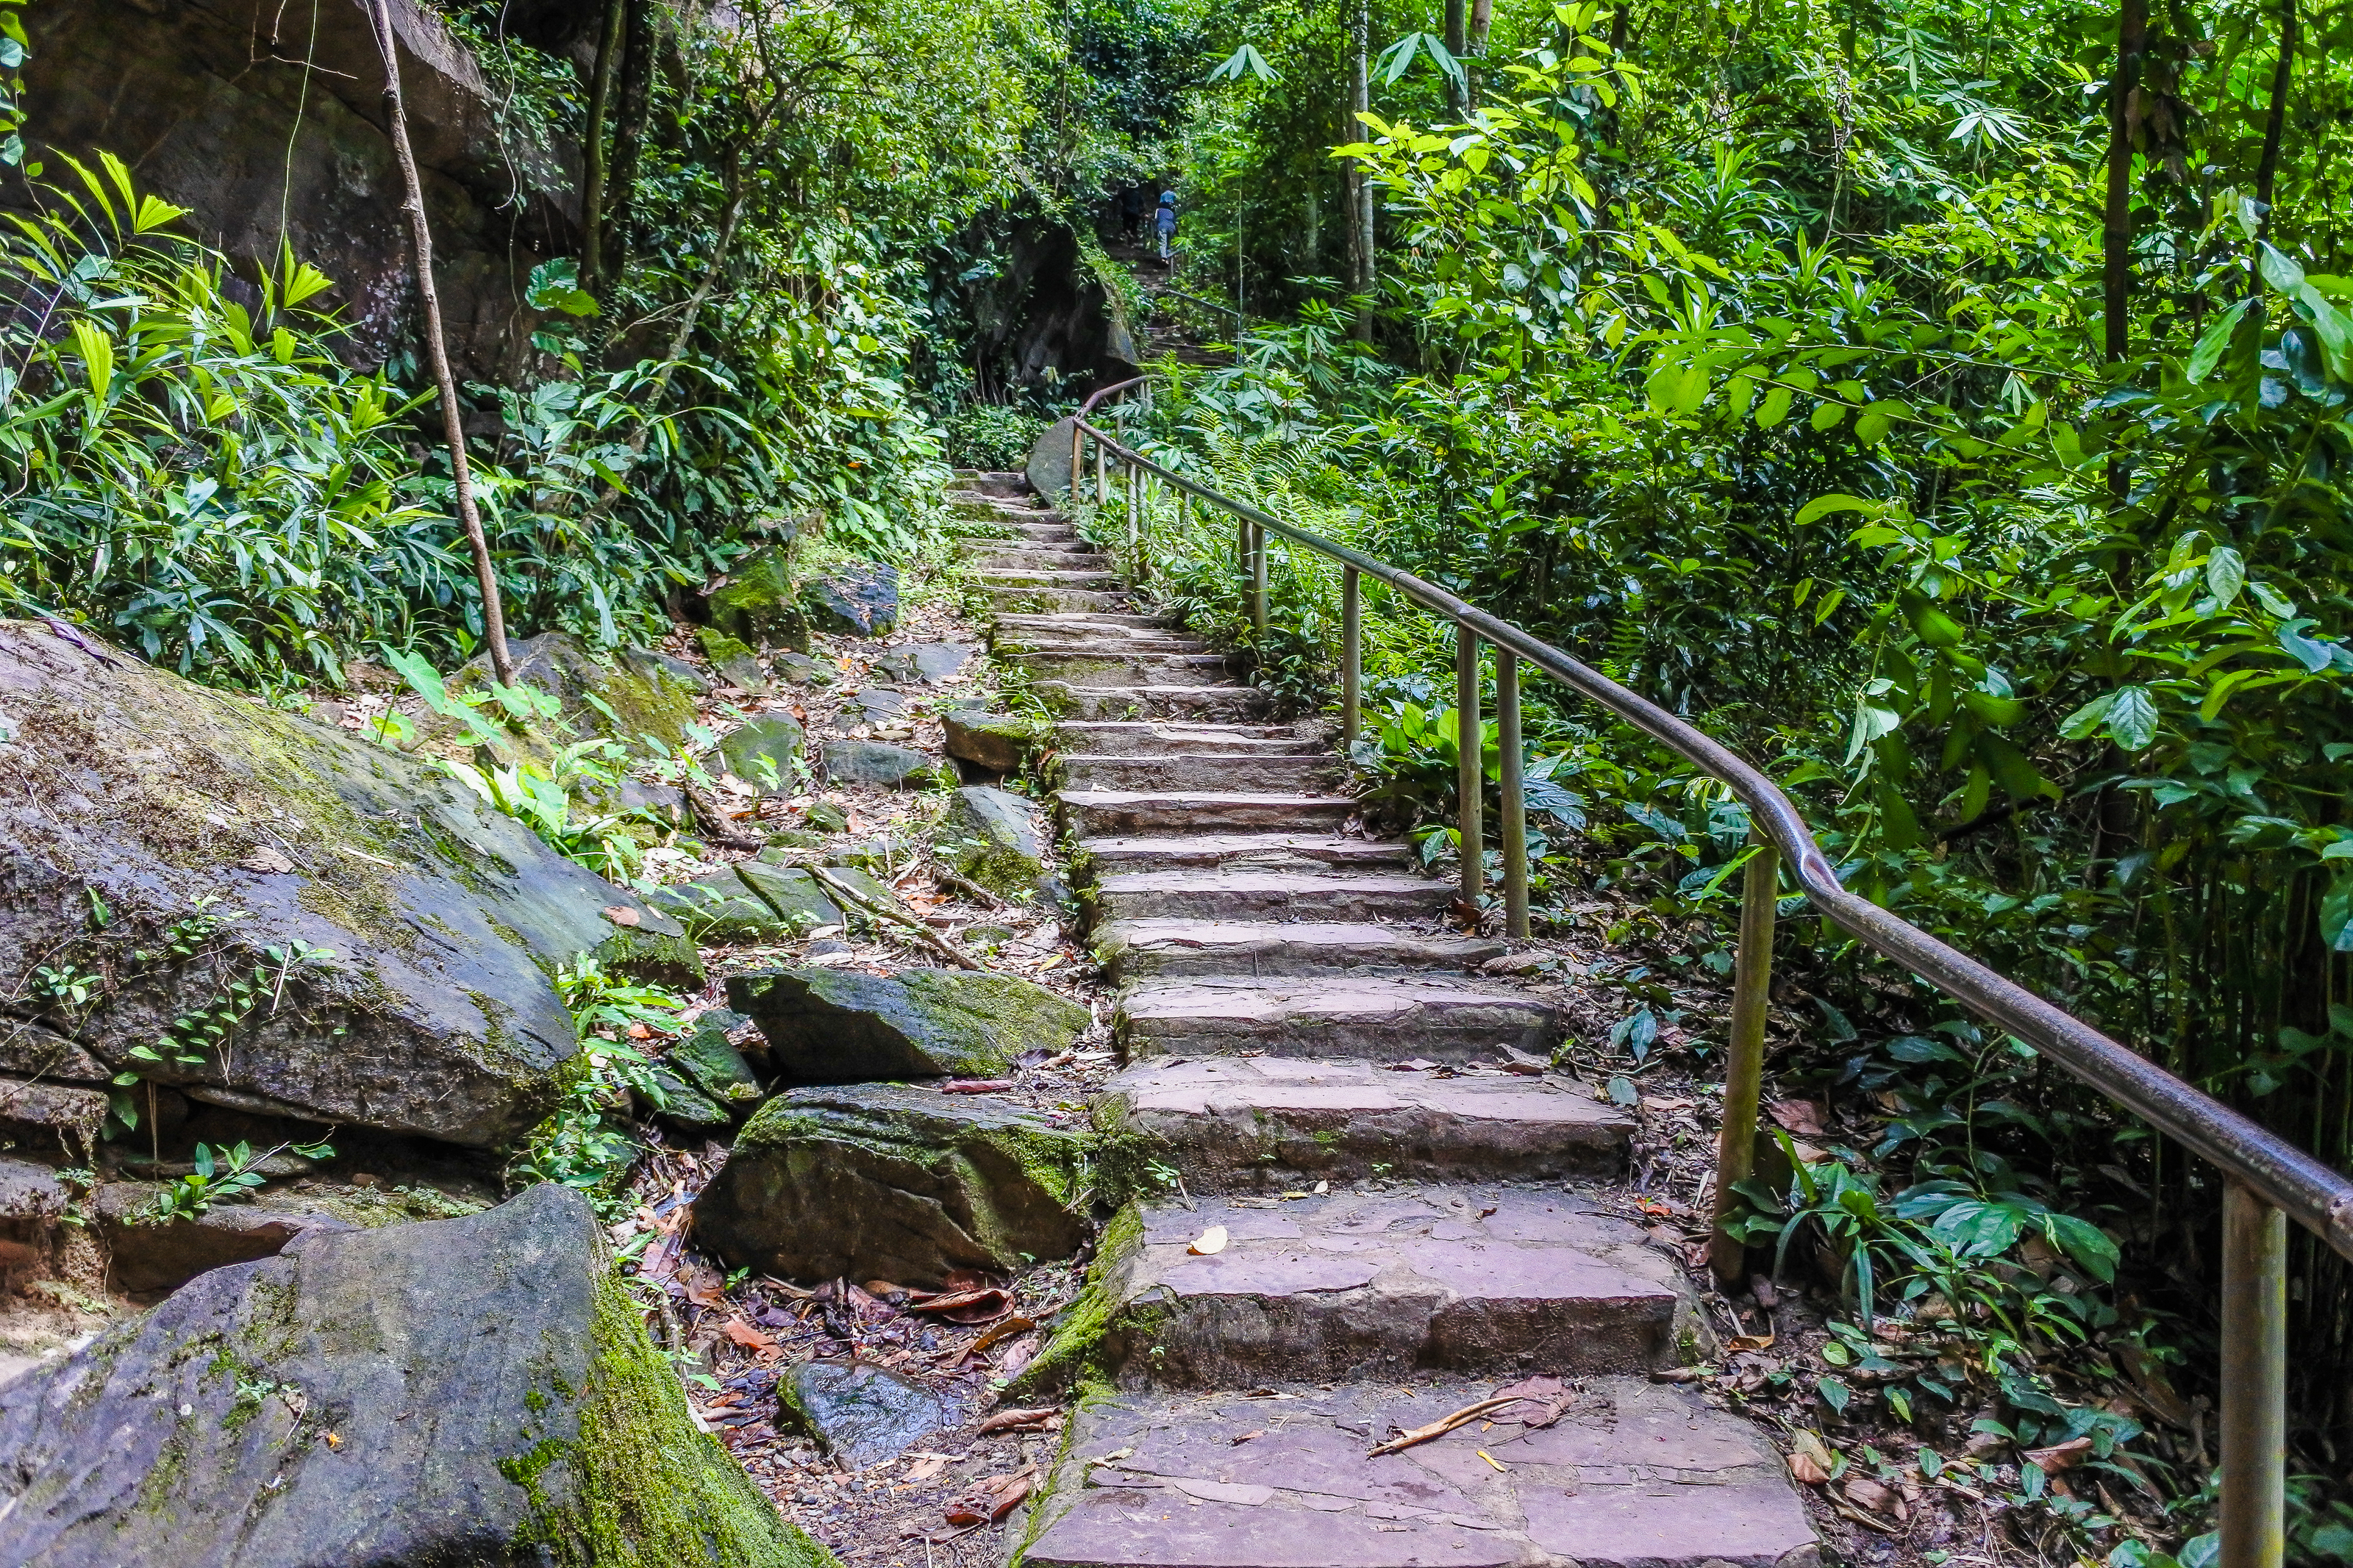
beauty, freshness, inside, scenic, amazing, beautiful, mountain, view, russia, white, bak teo, thailand, landmark, cave, natural, tree, thai, water, highest, light, background, wilderness, jungle, forest, tourism, holiday, summer, rock, fall, waterfall, national, highest waterfall, park, phu chong, green, nature, huai luang, relax, wet, leaf, stone, outdoor, tropical, foliage, khao, river, fresh, travel, wild, landscape, vegetation, stairs, nature reserve, natural environment, walkway, trail, rainforest, botany, state park, path, bridge, plant, national park, old growth forest, valdivian temperate rain forest, thoroughfare, boardwalk, watercourse, woodland, wood, adventure, nonbuilding structure, vacation